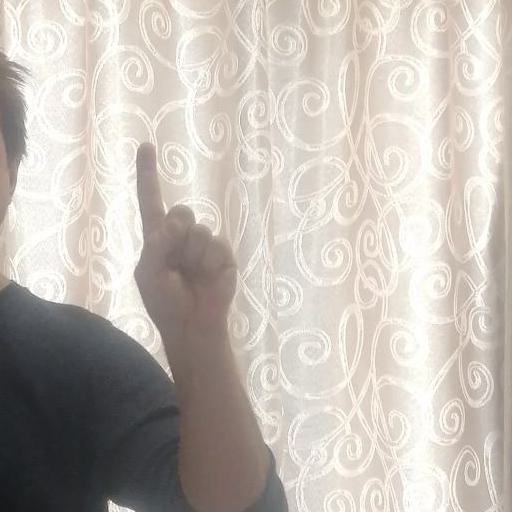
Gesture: one